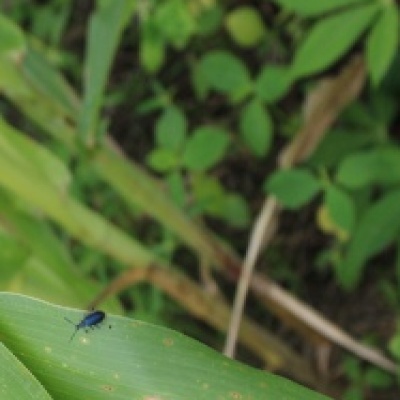
Label: Corn_(Maize)___Leaf_Spot